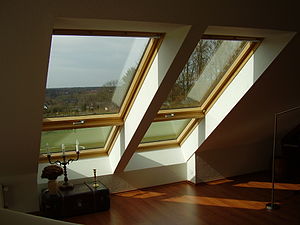
Ovenlysvindue
Tagvindue i et ombygget loftsrum.
Et ovenlysvindue eller tagvindue er et vindue, der placeres i en bygnings tagflade, oftest i plan med tagbeklædningen. Denne vinduestype giver belysning fra oven og udluftning. Ved boligformål giver ovenlysvinduer også udsigt ud over omgivelserne.